Yenimahalle

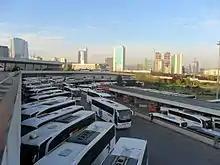
Skyline of Söğütözü business district, as seen from the Intercity Bus Terminal (AŞTİ) in Yenimahalle.

The name "Yenimahalle" means "the new quarter" and in the late 1940s the area of open land to the west of the city was allocated for civil servants and workers housing. This grew with the construction of the E5 highway through the area and even more when the metro was built. Today the district mainly consists of large estates of apartment buildings and although the area is being filled up with concrete buildings there is still green space, tennis courts and other sports areas. There is some illegal building at the edge of the district but Yenimahalle is mainly planned development. This is the home for both of Ankara's teams: Gençlerbirliği and Ankaragücü, although their shared stadium is in Altındağ.